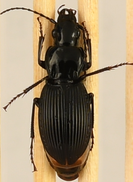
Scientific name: Pterostichus lachrymosus
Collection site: Mountain Lake Biological Station NEON (MLBS), plot MLBS_002